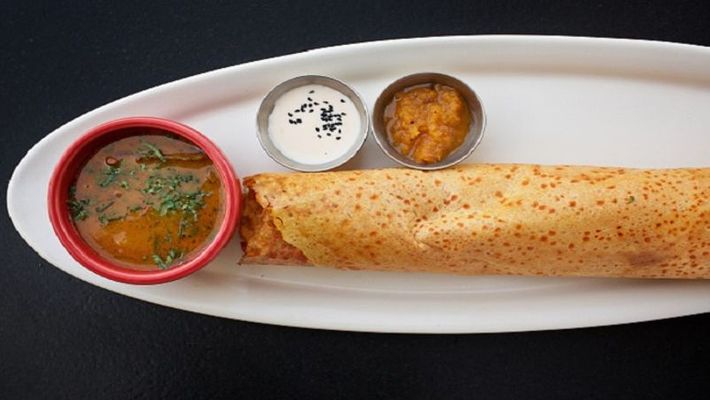
Dish: masala_dosa